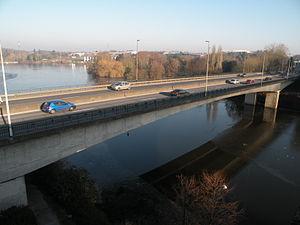
Pont de la Beaujoire sur l'Erdre entre Nantes et La Chapelle-sur-Erdre
Le pont de la Beaujoire est un pont situé à Nantes, une vingtaine de mètres en amont du pont de la Jonelière, permettant à la N 844 et faisant partie du périphérique nantais, de traverser l'Erdre.